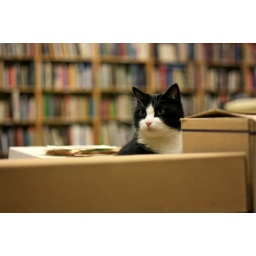
Hi, I'm a cat in a box